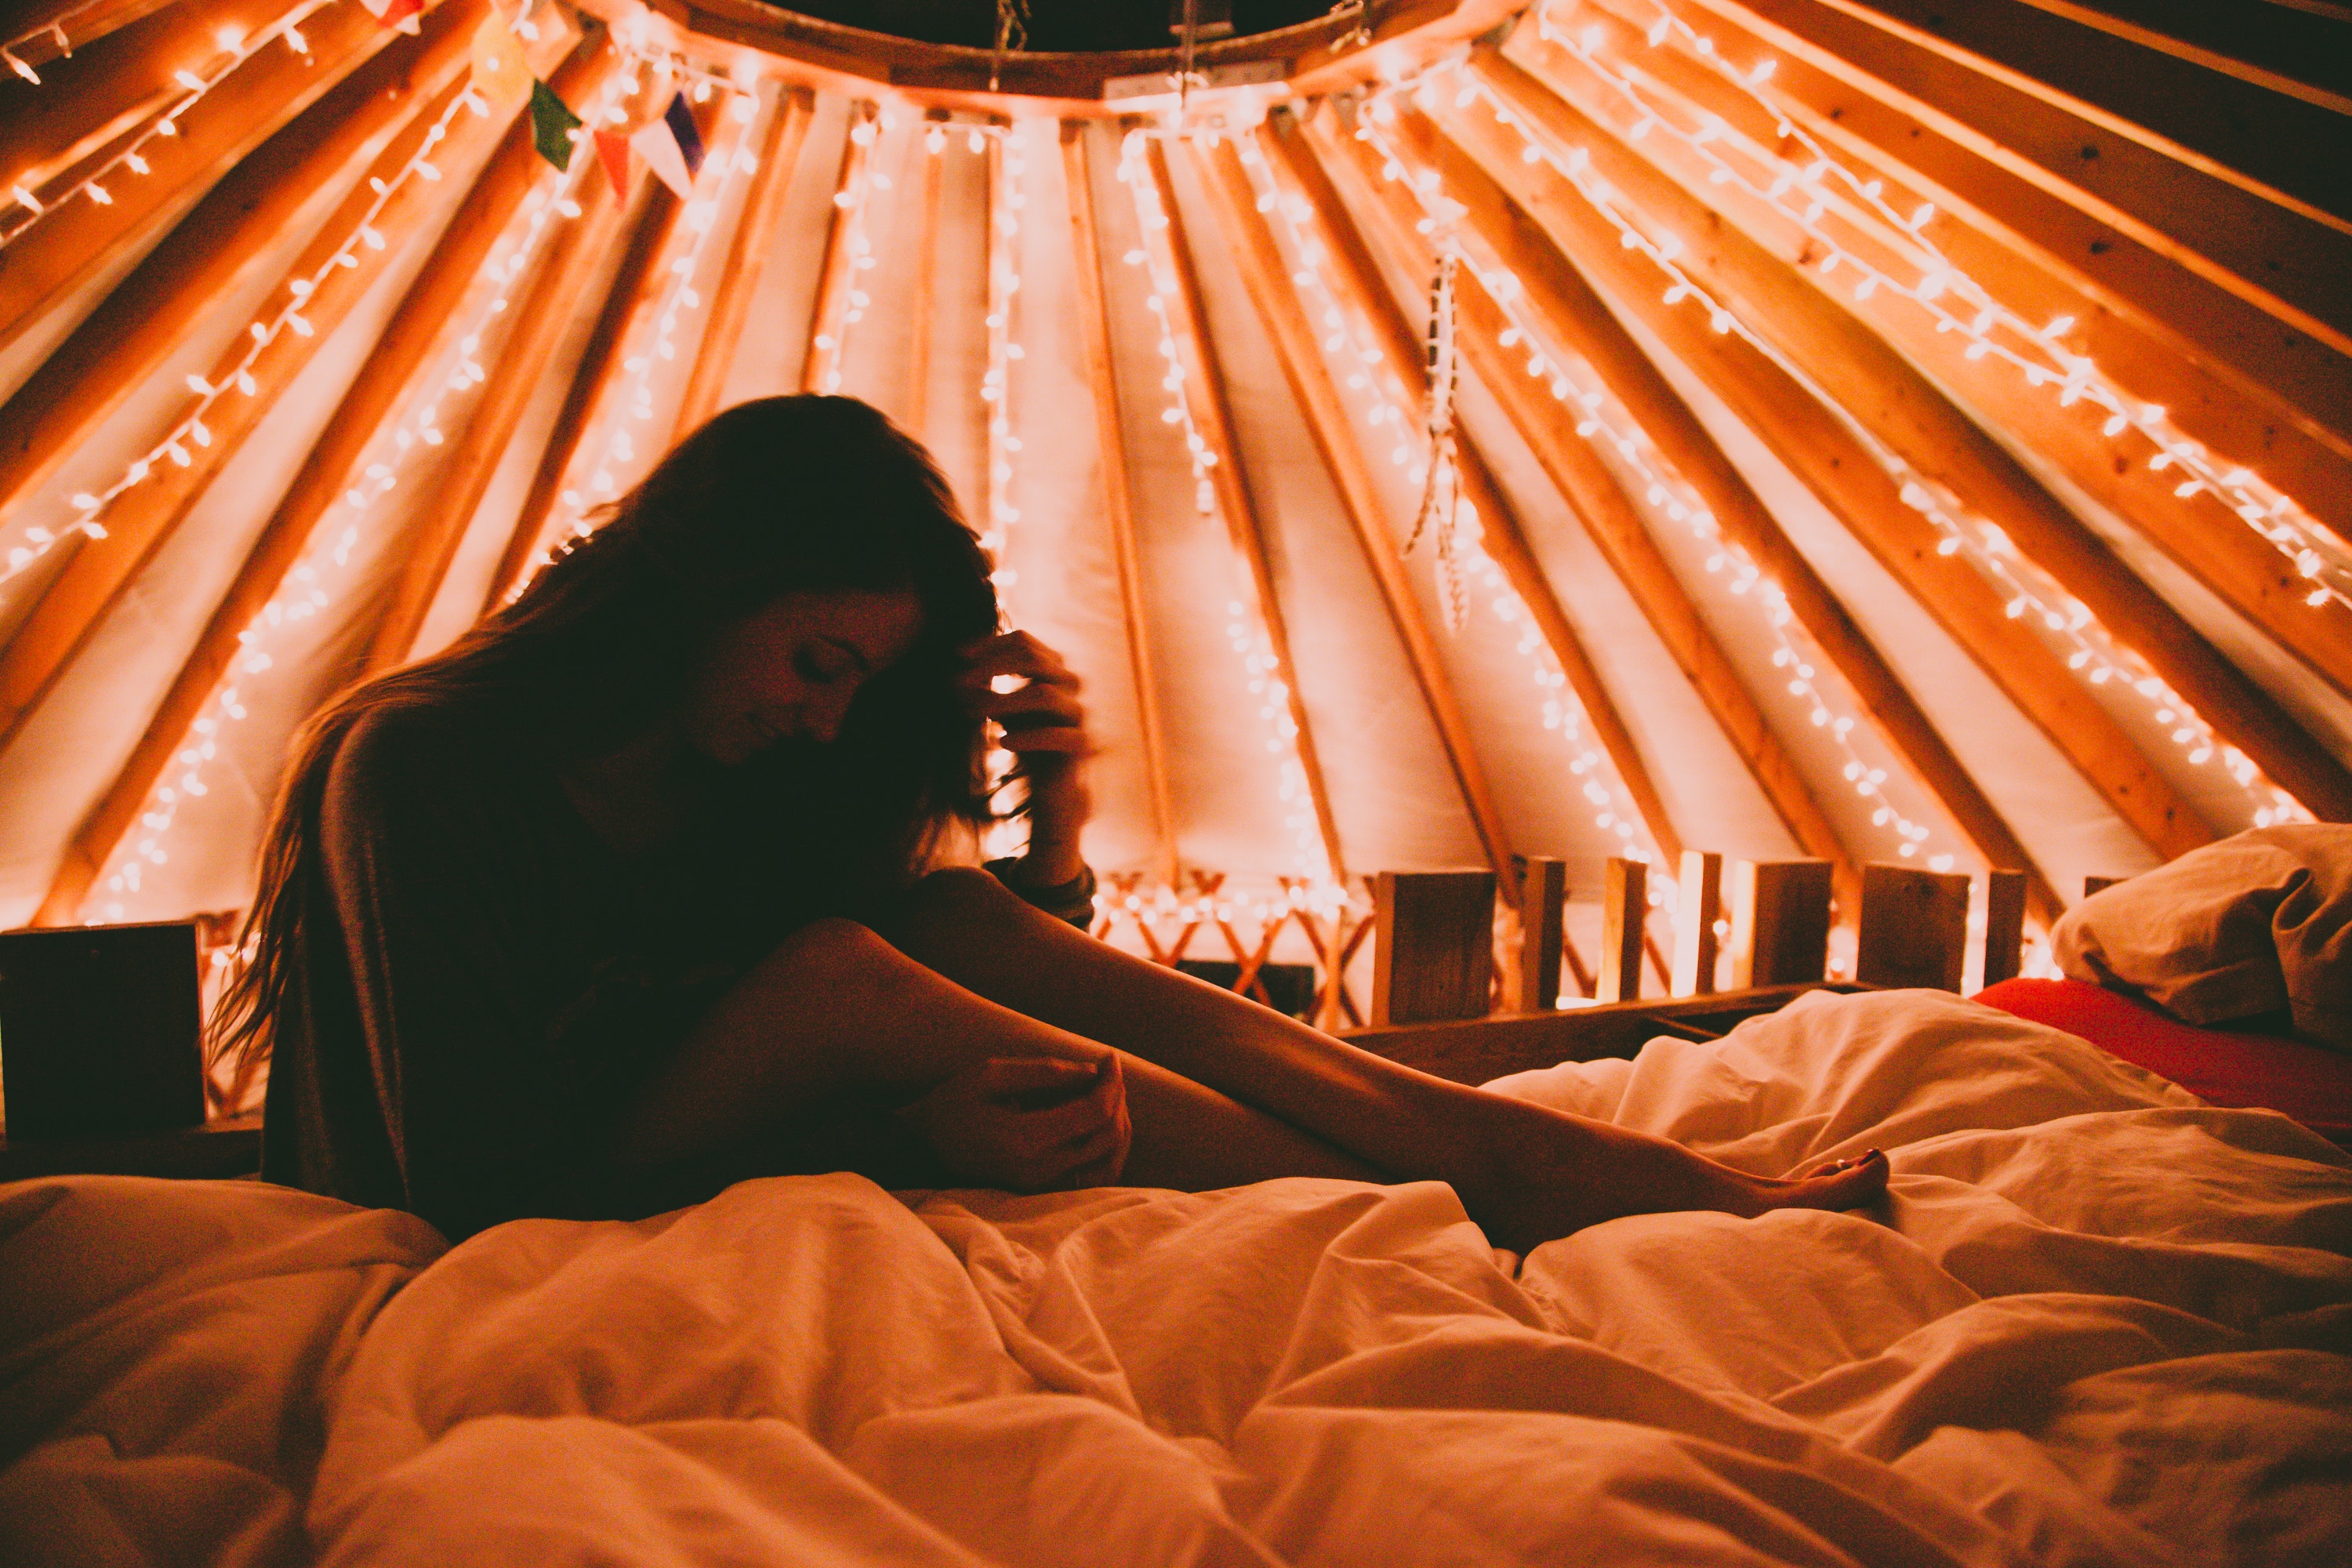
orange, light, yurt, room, Tints and shades, textile, interior design, heat